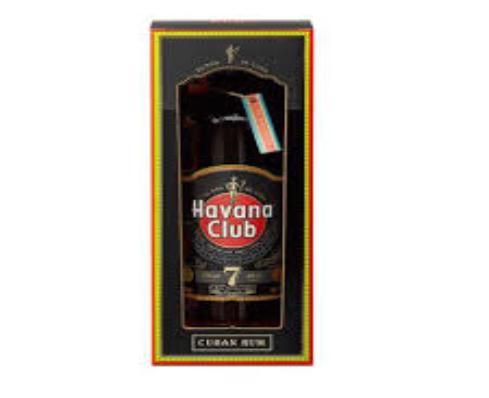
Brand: Havana Club
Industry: Necessities